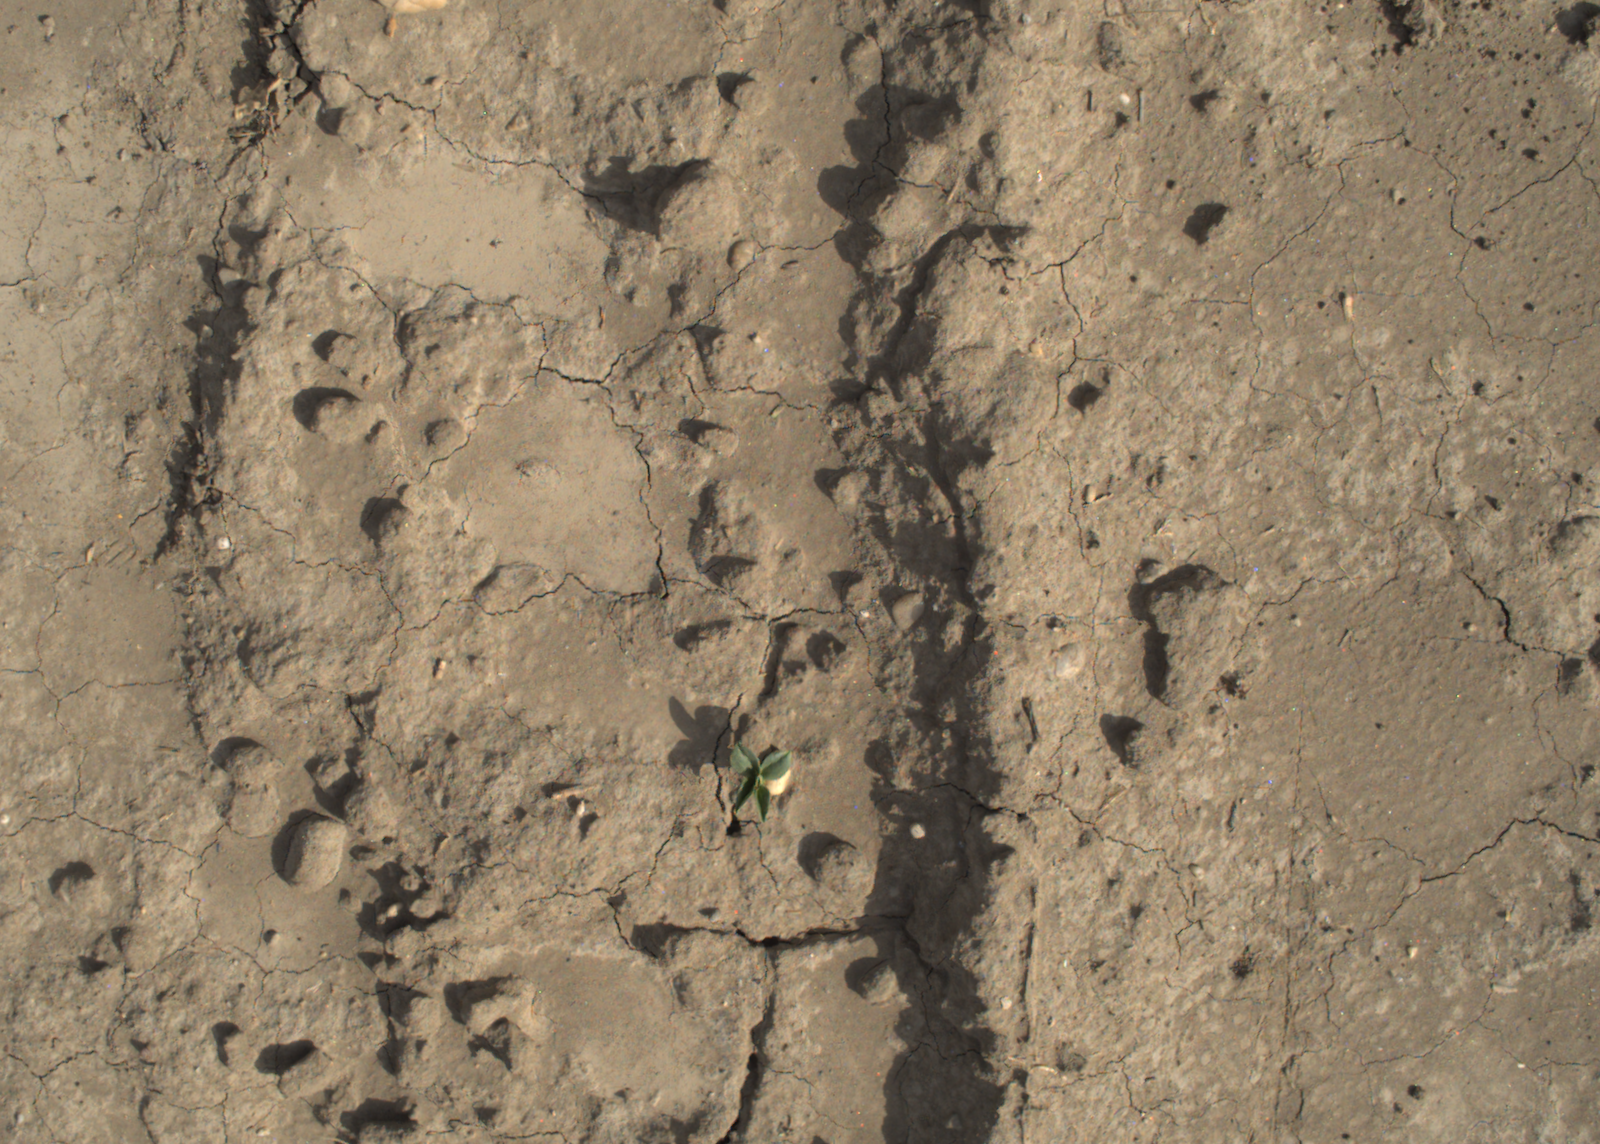
Capture date: 16.09.2021 11:08:04
Weather: mixed
Wind: light
Seeding date: 02.09.2021
Plant canopy height (mm): 957